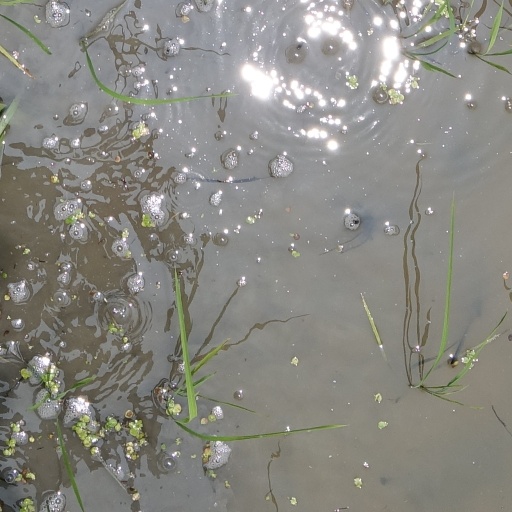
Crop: rice